Hiram Bell

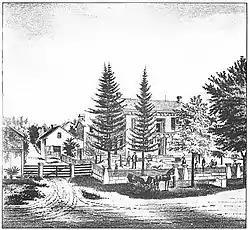
Artist's impression of the Hiram Bell Farmstead, located at 43628 State Route 517 in Fairfield Township, Columbiana County, Ohio, United States, south of the city of Columbiana. Built in 1850, the house and adjoining buildings are listed as a historic district on the National Register of Historic Places.

Hiram Bell (April 22, 1808 – December 21, 1855) was an American politician who was a U.S. Representative from the Ohio's Third Congressional District.